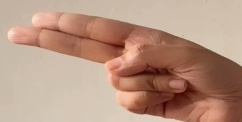
ASL sign: H